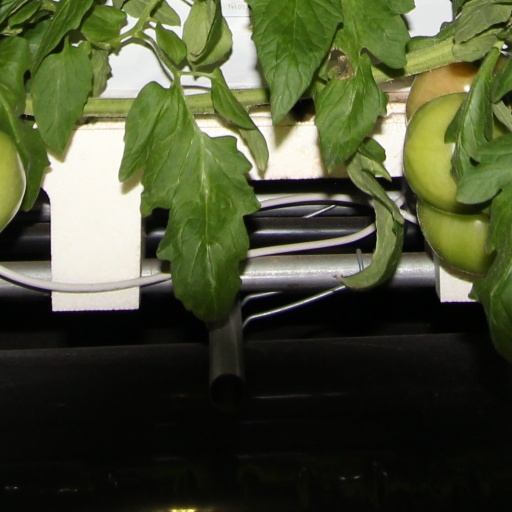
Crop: tomato